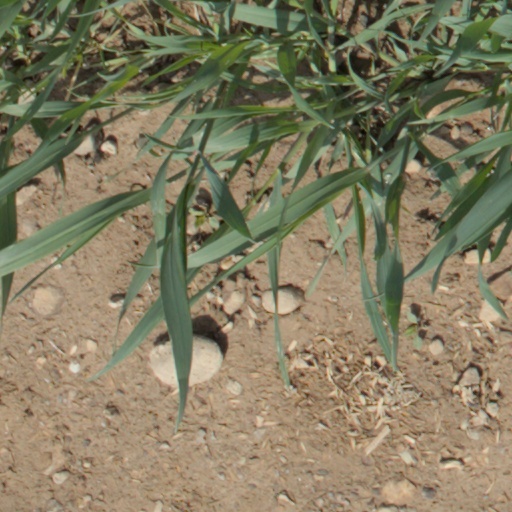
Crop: wheat